Evel Knievel

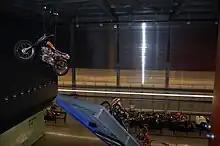
An Evel Knievel XR-750 suspended in the air as if jumping, at the Harley-Davidson Museum

Attempting his jumps on motorcycles whose suspensions were designed primarily for street riding or flat track racing was a major factor in Knievel's many disastrous landings. The terrific forces these machines passed on to his body are well illustrated in the super slow-motion footage of his Caesars' landing.